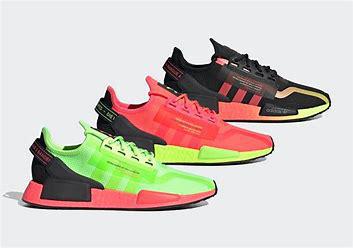
Brand: Adidas
Model: NMD_R1 V2